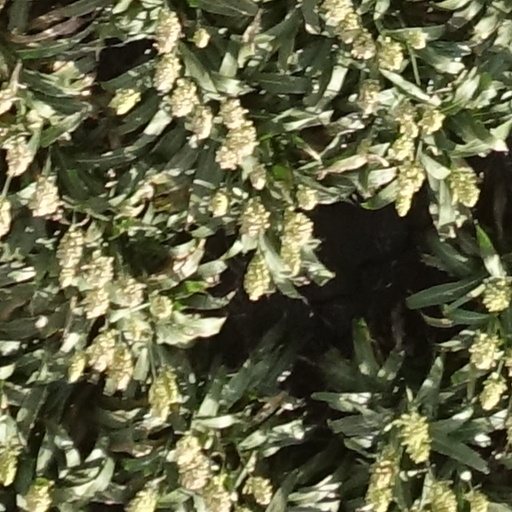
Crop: sorghum